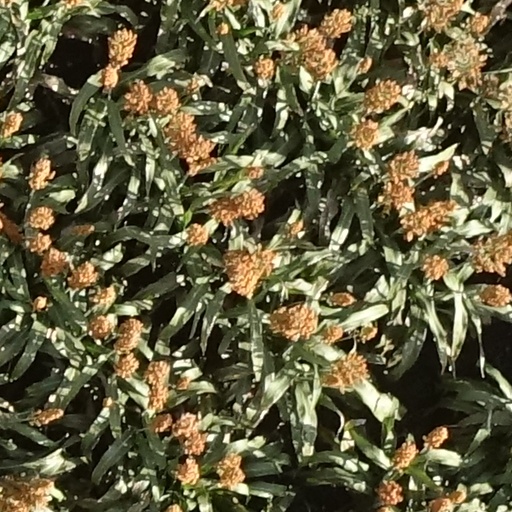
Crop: sorghum